Hynobius fossigenus

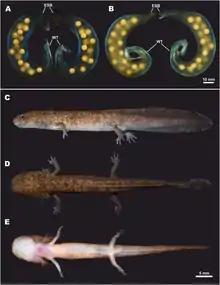
A pair of egg sacs and a tadpole seen from both sides.

The species usually breeds in the spring of small mountain streams, with temperatures never exceeding 20 °C. The preferred places are those less than one and a half meters wide and twenty to thirty centimeters deep, located in evergreen "Cryptomeria japonica" or mixed forests. Adults begin searching for such sites in November, with the reproductive period lasting from December to April. Mating occurs out of the water, in burrows under rocks and stones. After that, the females lay their eggs in thick, resistant, transparent envelopes, which are attached to the rocks in the stream or waterfalls, where the water is usually between 5.5 and 6.5 °C. Soon after, the female leaves the site, and the male usually stays for a while in the surrounding region where oviposition occurred.